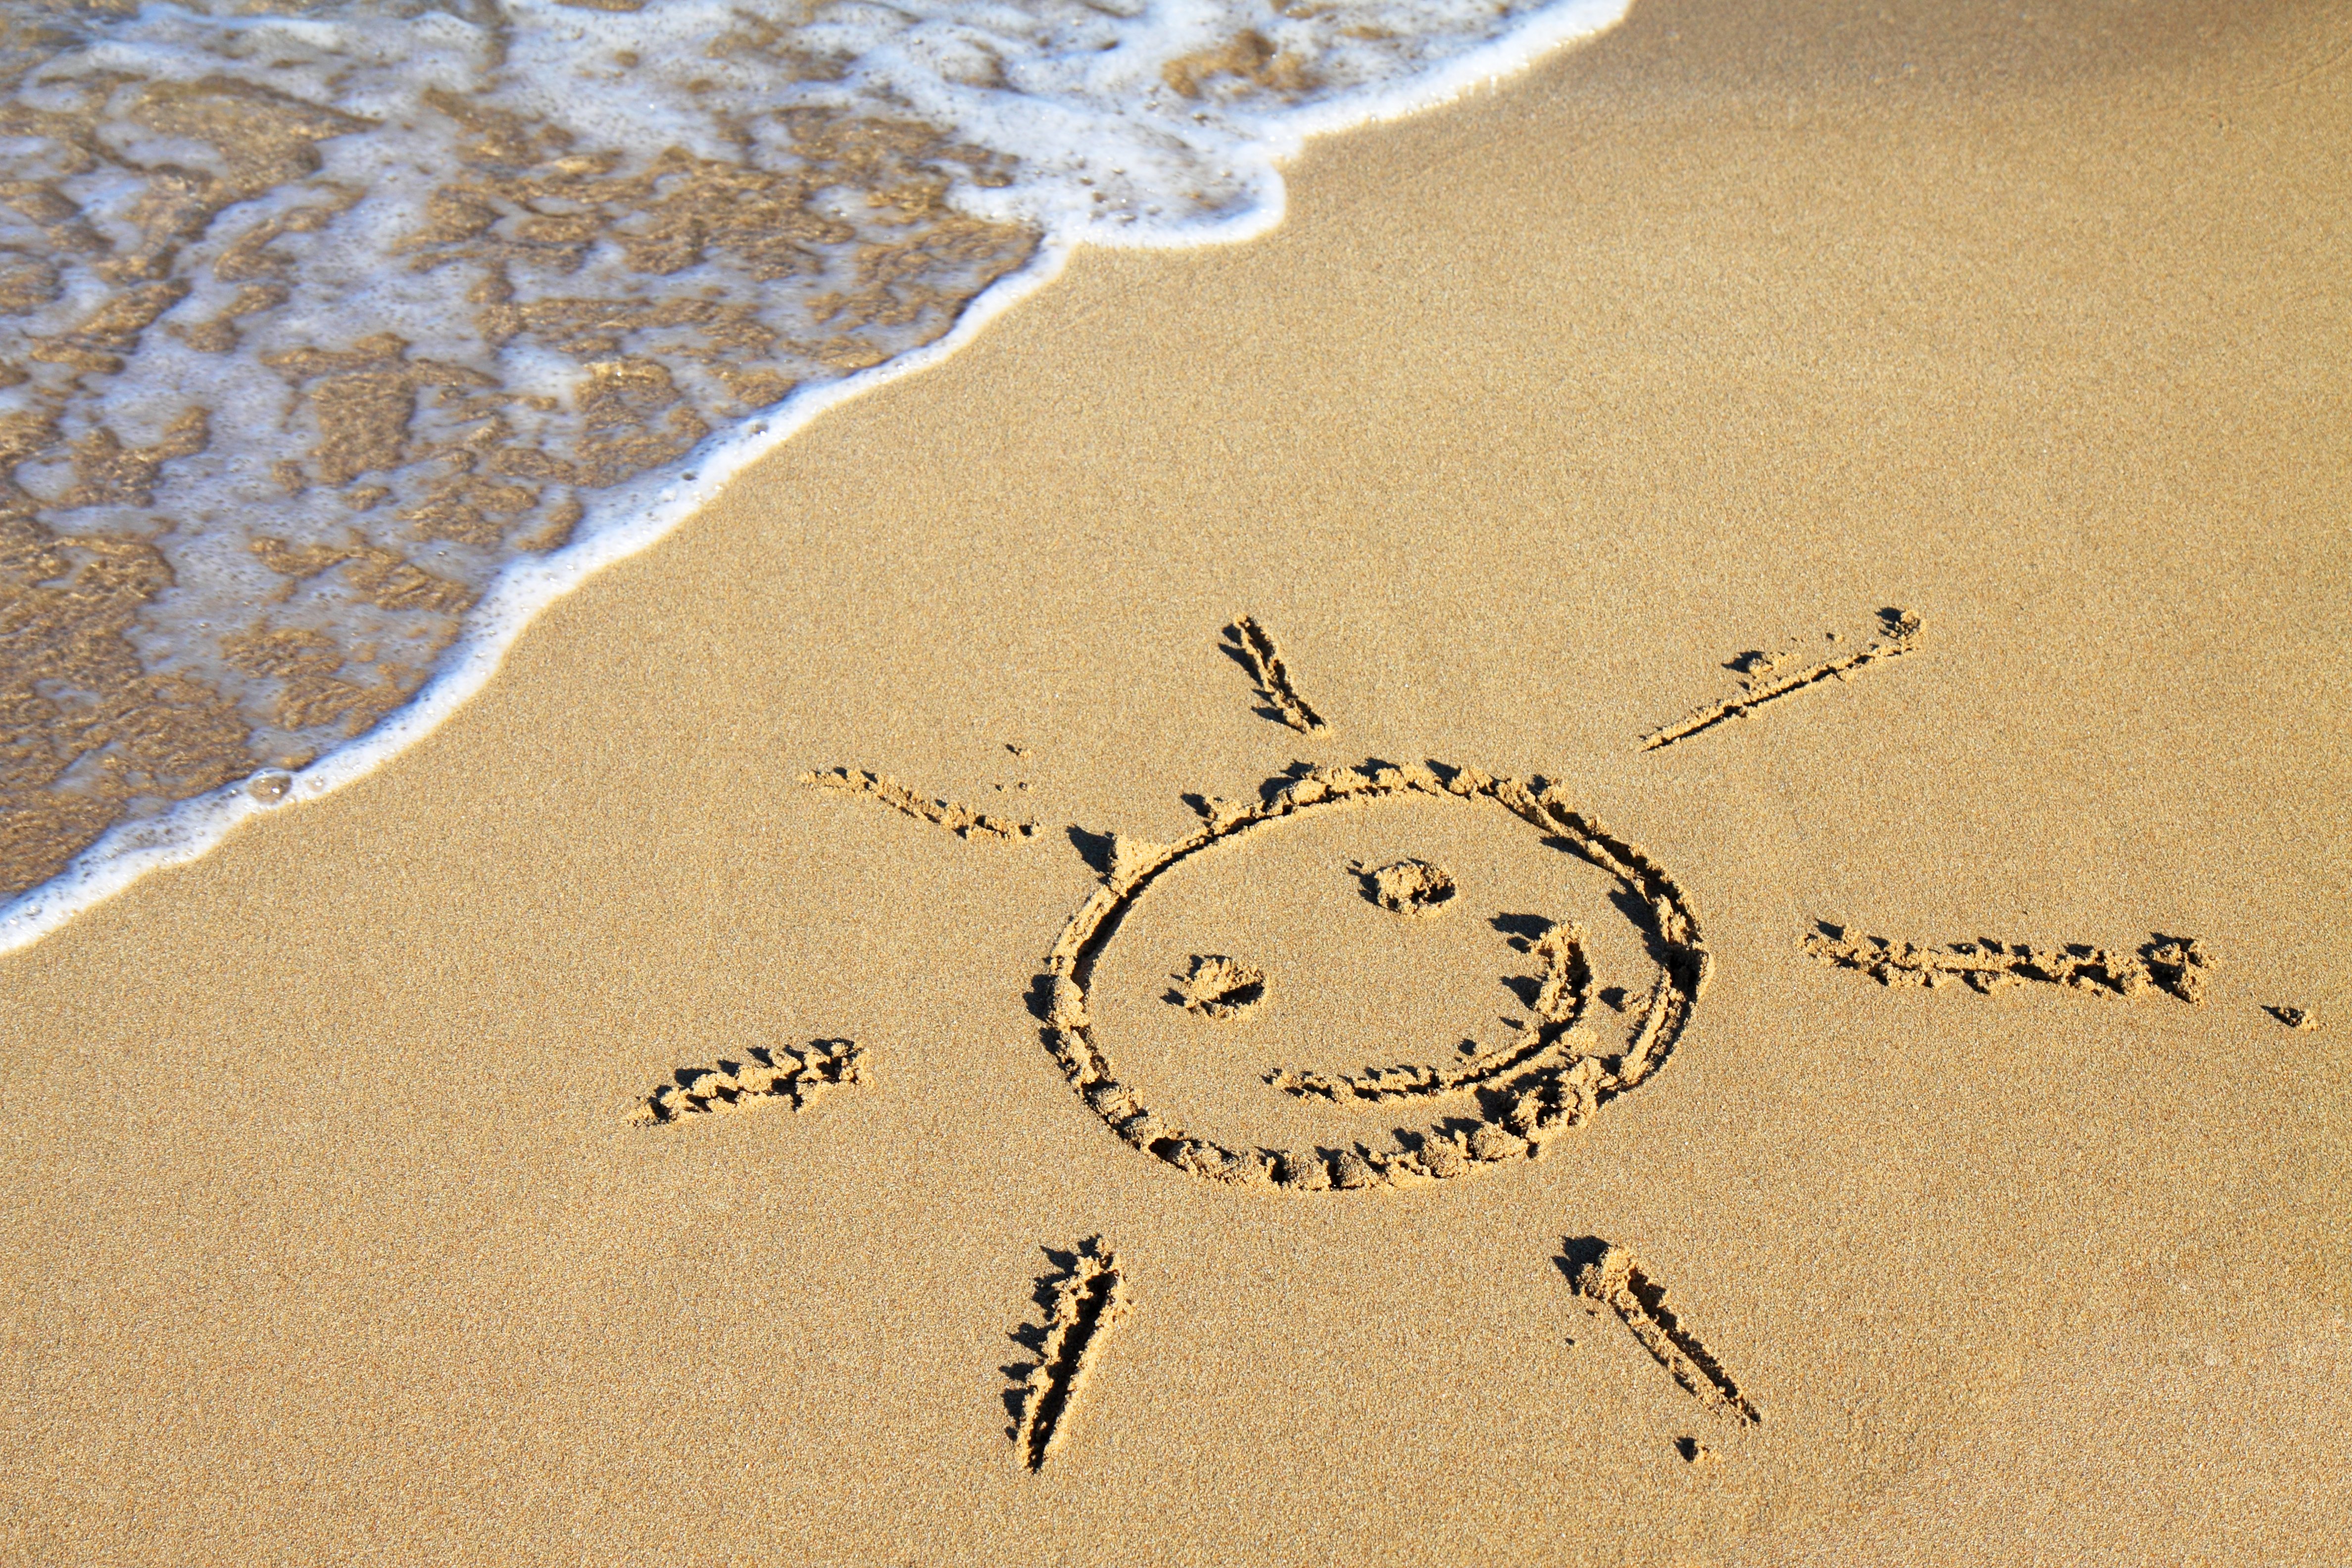
beach, sea, coast, water, sand, ocean, sun, shore, wave, footprint, line, symbol, soil, material, circle, background, shape